Talbot Baines Reed

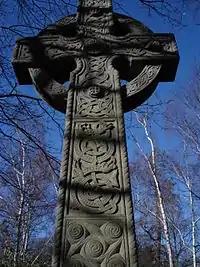
Reed's memorial stone in Abney Park cemetery

In 1876 Reed married Elizabeth Greer, the daughter of Samuel MacCurdy Greer, a County Court judge and former MP for the County of Londonderry in the north of Ireland. Their first child, a daughter, died in infancy, but three healthy children followed: Charles in 1879, Margaret in 1882 and Talbot in 1886. The connection with Ireland was of great value to Reed, and the family regularly spent annual holidays on the shores of Lough Swilly in County Donegal.